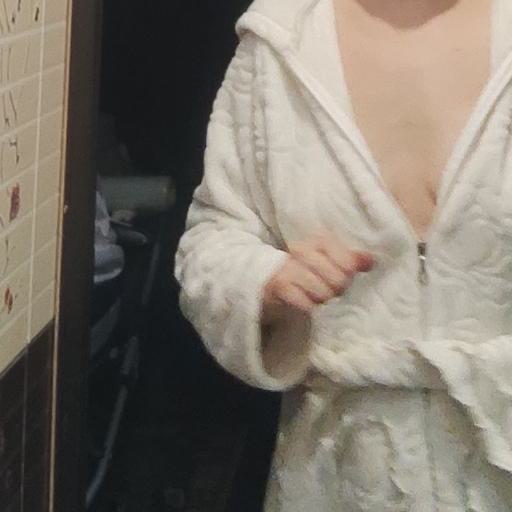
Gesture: no_gesture